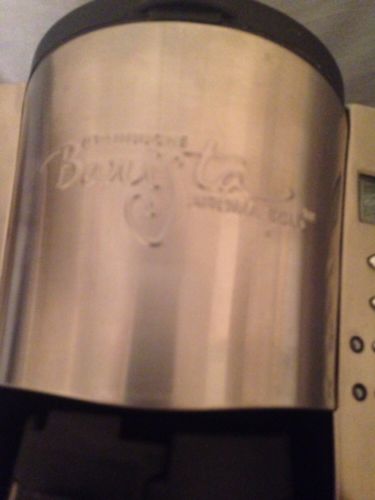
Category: coffee maker